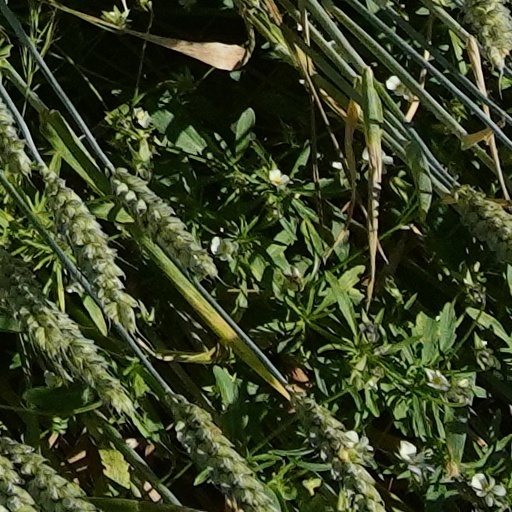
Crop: wheat